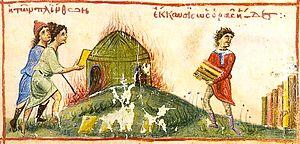
L'histoire de la céramique commence à une époque inconnue, mais elle existait déjà dans la préhistoire. Aujourd'hui, la céramique est toujours fabriquée et utilisée, que ce soit pour des objets décoratifs ou pour des utilisations industrielles.